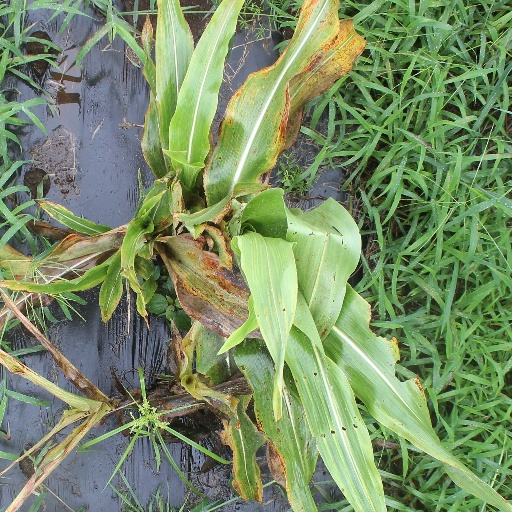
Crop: sorghum